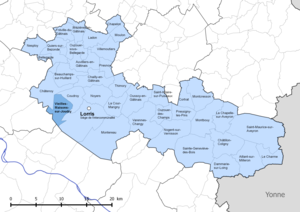
Périmètre de la fr:communauté de communes Canaux et forêts en Gâtinais - Situation de la commune de fr:Vieilles-Maisons-sur-Joudry.
Vieilles-Maisons-sur-Joudry est une commune française située dans le département du Loiret en région Centre-Val de Loire.